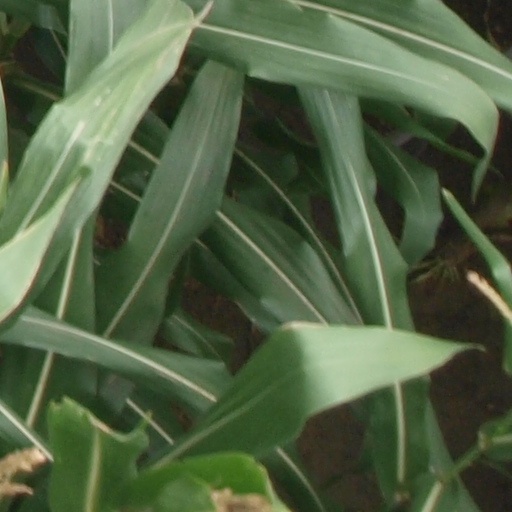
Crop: maize; corn